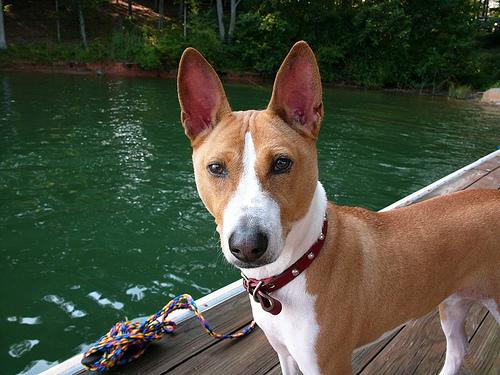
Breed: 243-n000103-basenji